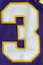
Number: 3